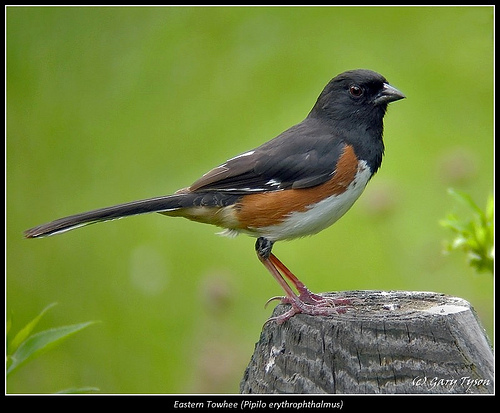
small bird with a white body,two orange stripes above it, and a black body from the head and the tail with white spots throughout the back.
a small bird with a white breast, belly and tarsus, with a tan colored side, green and white vent, and black feathers covering the rest of its body.
this is a bird with a white belly, brown side and a black back.
black wings, back, tail, head, and breast. white belly. and brown flank.
this bird has black on its back and head, and streaks of red and white among its belly and underside.
this brid has a grey beak, black head and back, orange feathers on it's sides, white on it's belly and dark brown feathers on it's wings and tail feathers.
a bird with a black head and neck with a white and brown body with black wings.
this bird has wings that are black and has an orange and white belly
this small bird has a white belly and a brown stripe on its flank, it has an all black head and throat with a small black bill.
this bird has wings that are black and has a white belly
Species: Eastern Towhee